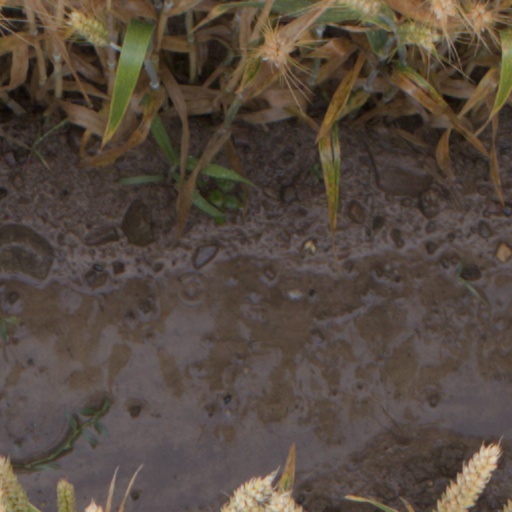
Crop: wheat